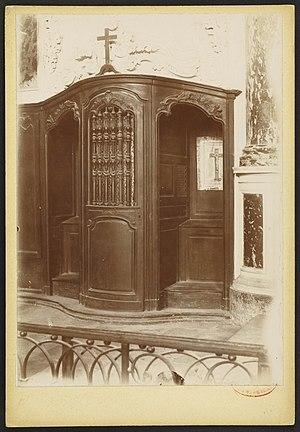
Église Saint-Vincent de Barsac